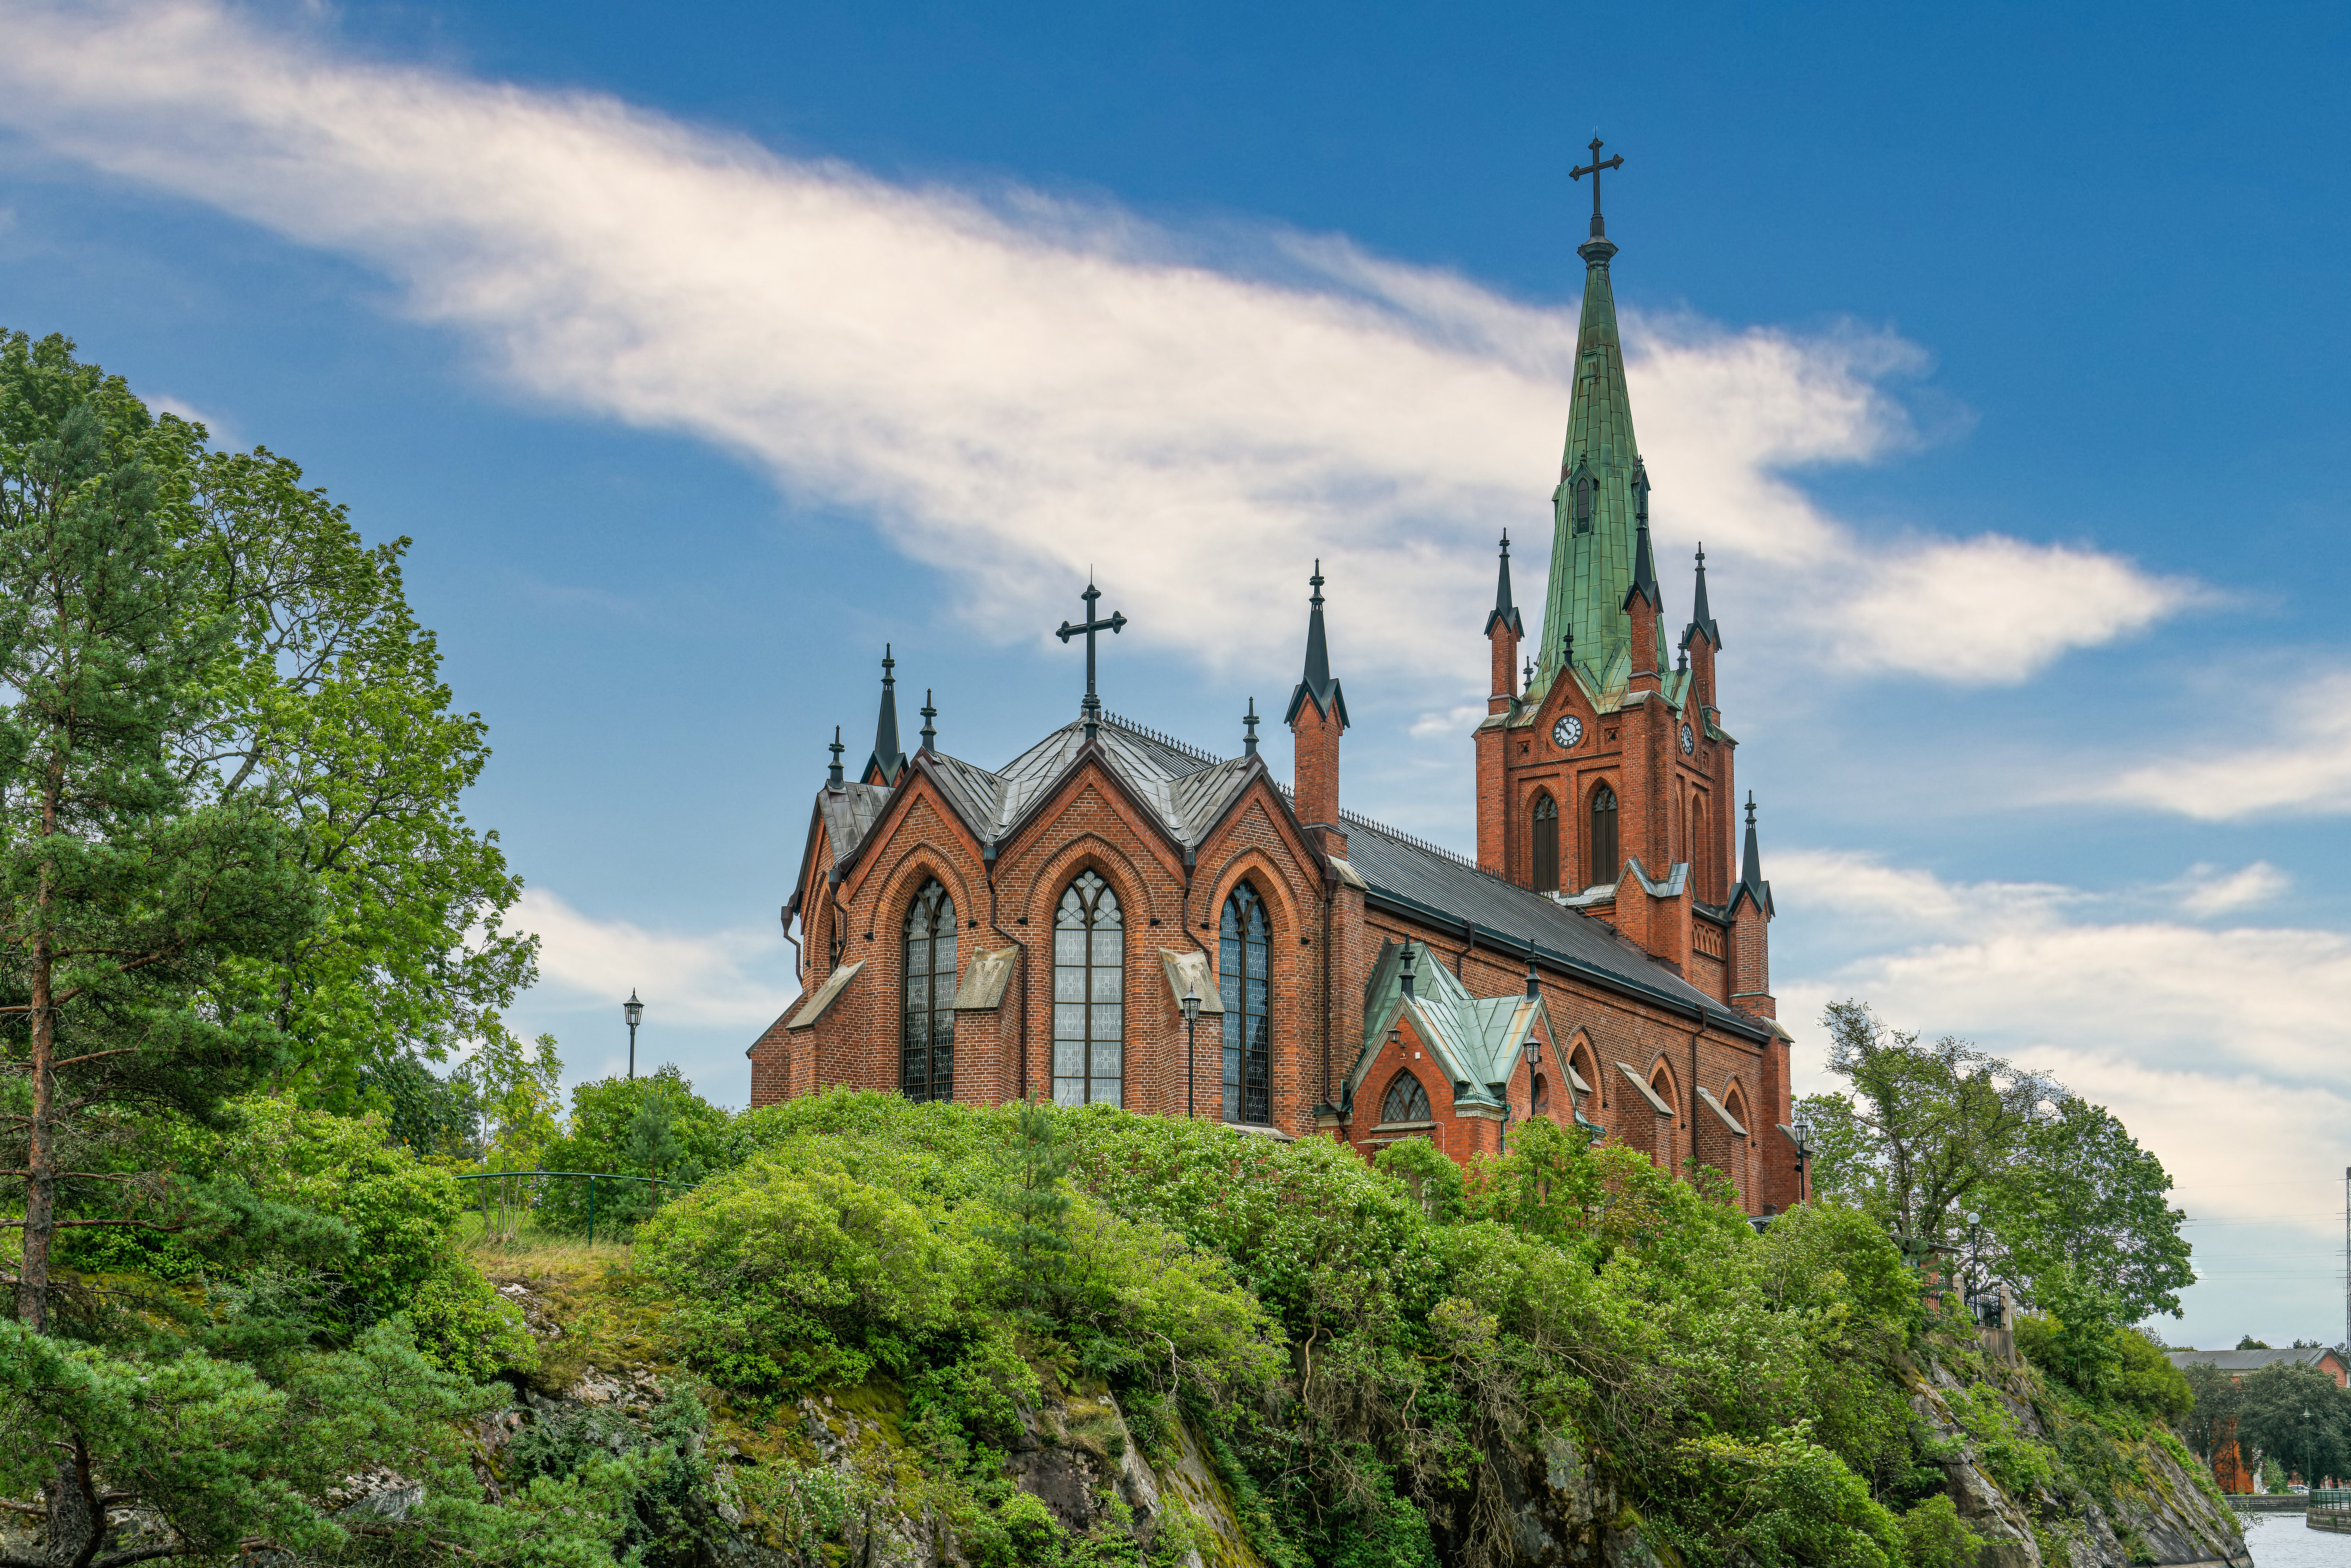
natural, cloud, sky, plant, tree, building, window, facade, grass, city, natural landscape, medieval architecture, steeple, landscape, spire, cross, chapel, wilderness, church, parish, place of worship, gothic architecture, cumulus, turret, tourism, convent, religious institute, historic site, finial, stately home, classical architecture, cathedral, tourist attraction, arch, listed building, roof, garden, spanish missions in california, monastery